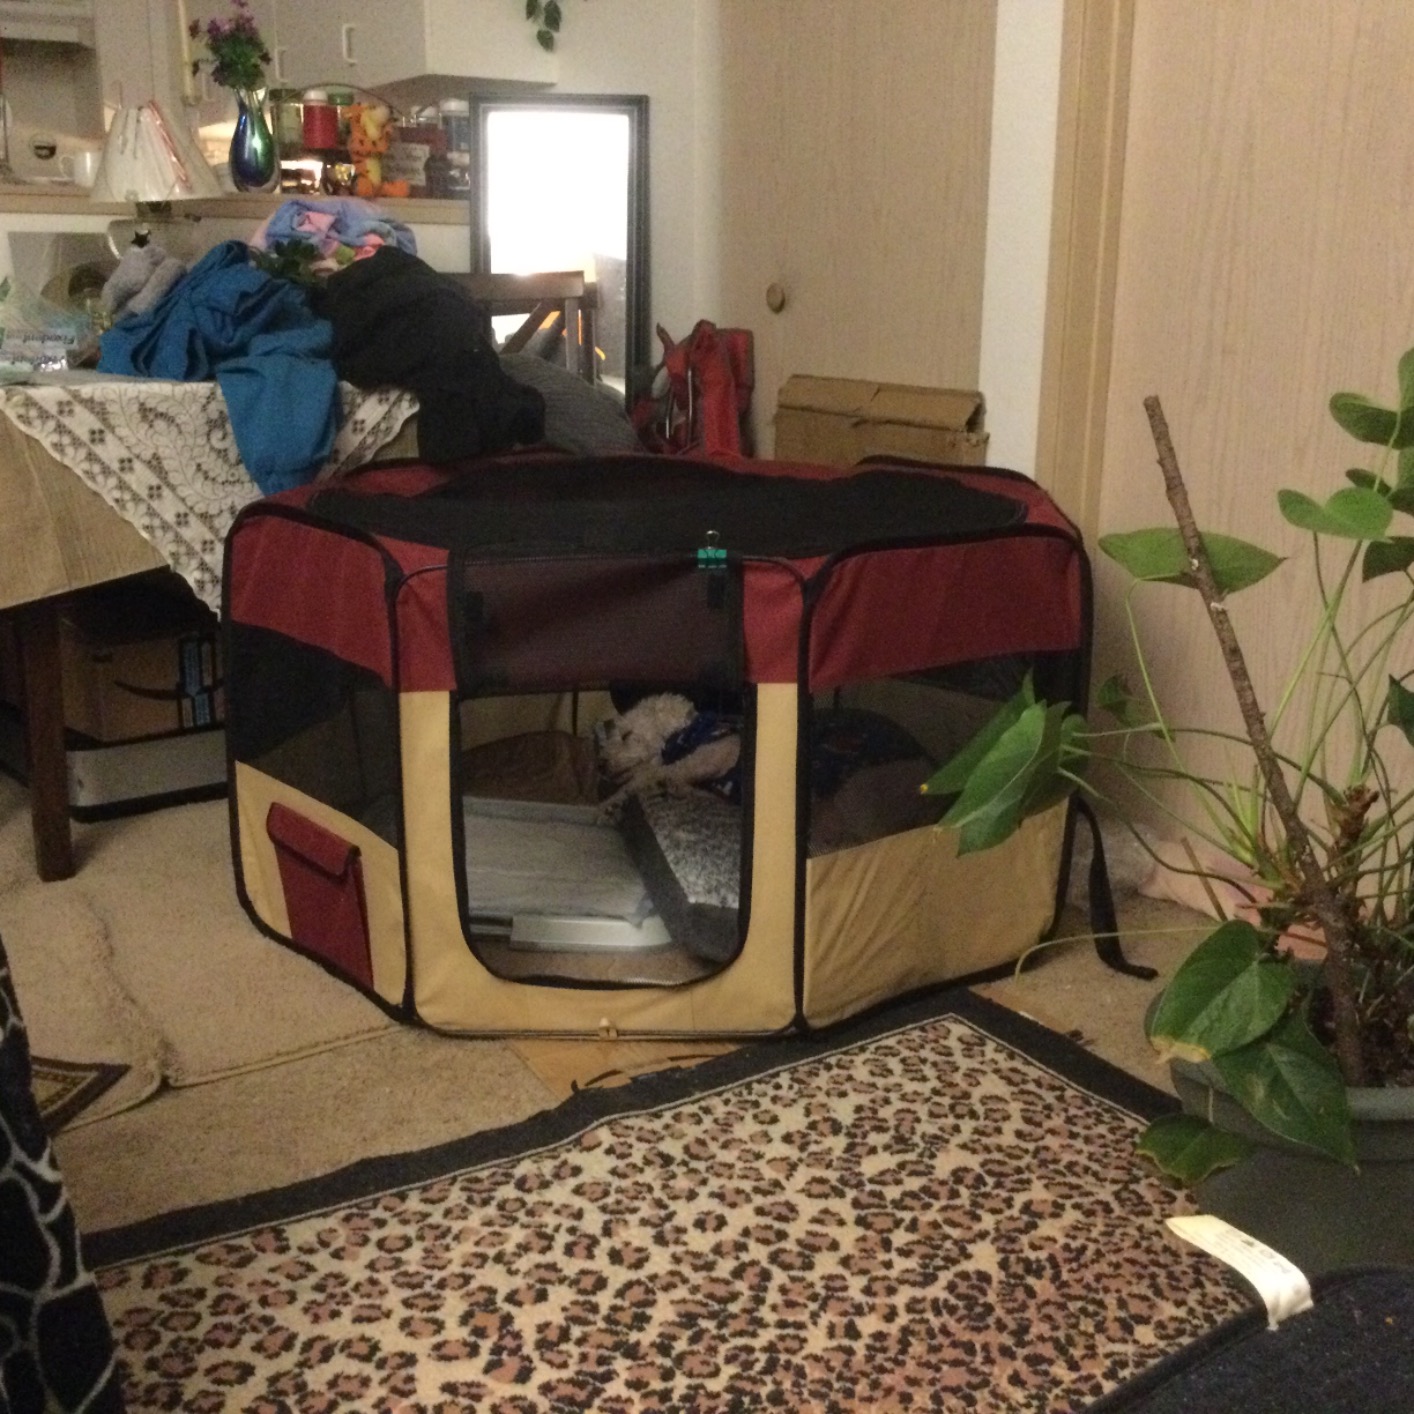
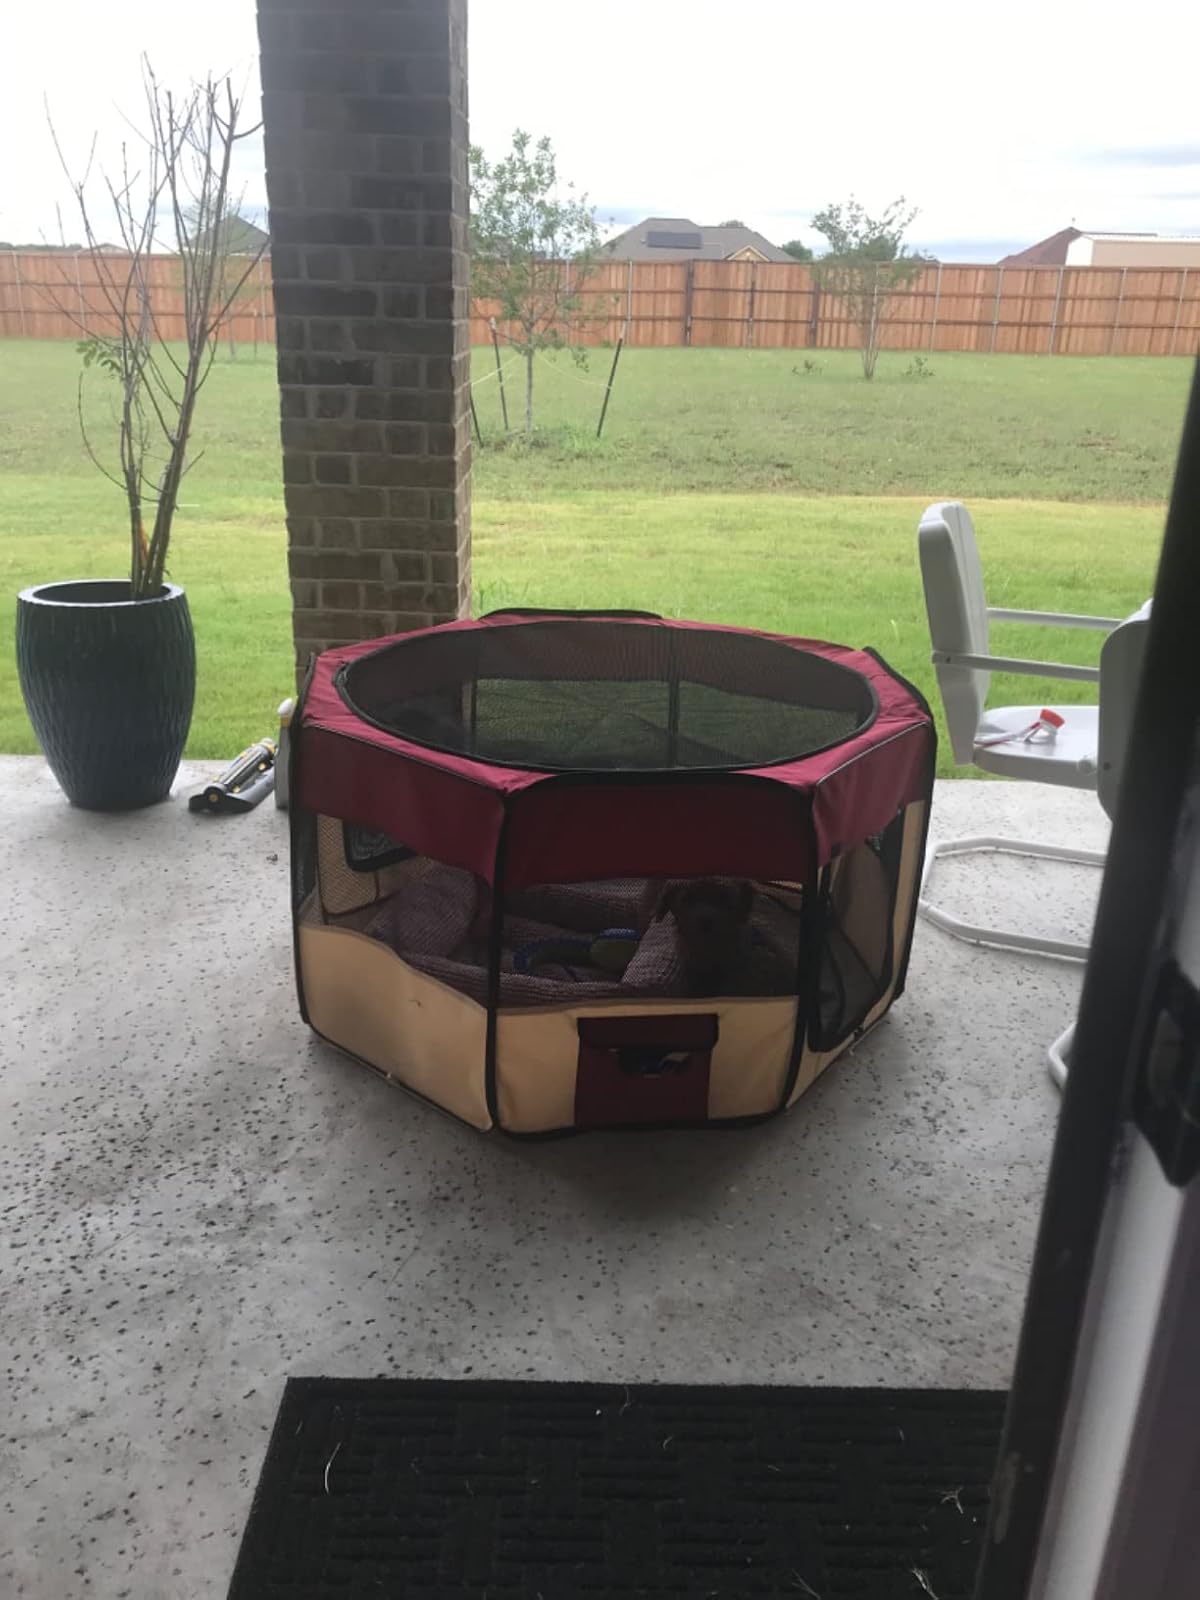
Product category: items_kennel
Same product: yes